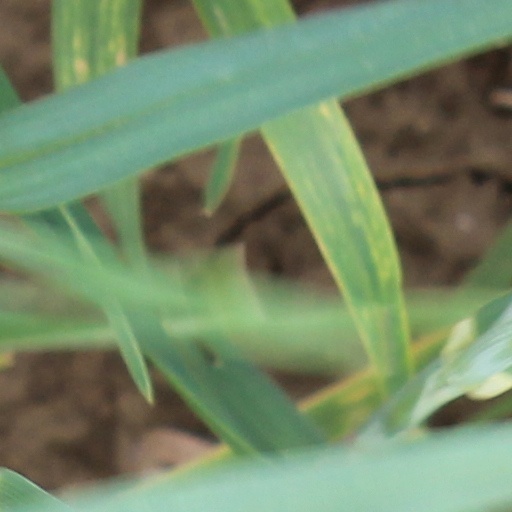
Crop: wheat